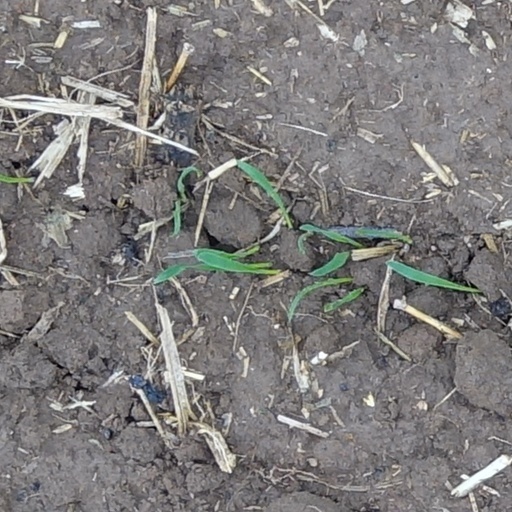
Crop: wheat